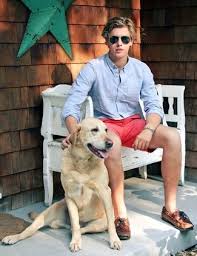
Label: Boat